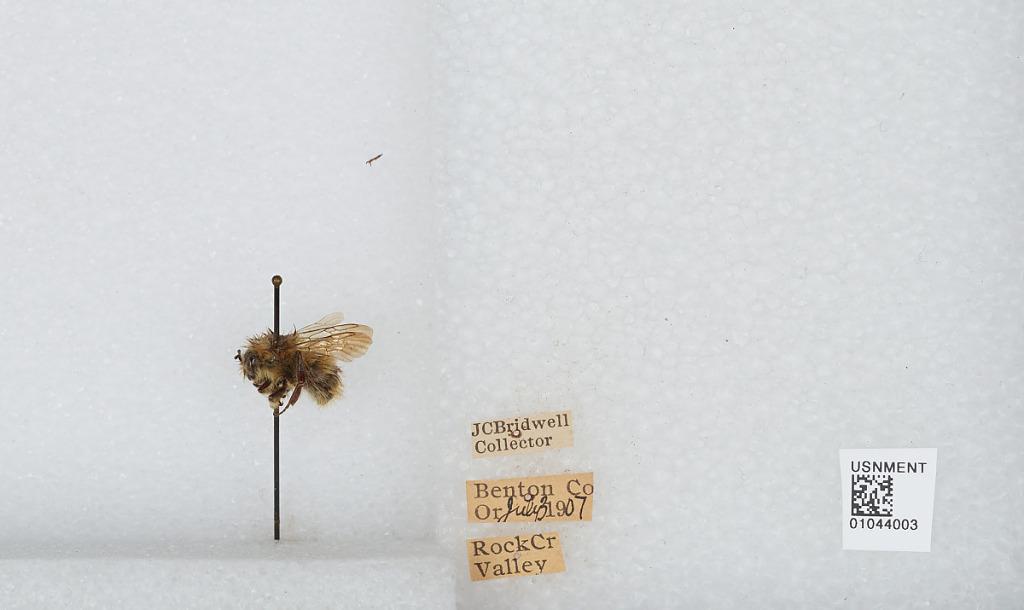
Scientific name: Bombus sp.
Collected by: J. Bridwell
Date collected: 1907-7-3
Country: United States
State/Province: Oregon
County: Benton
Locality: Rock Creek Valley
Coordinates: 44.5042, -123.447